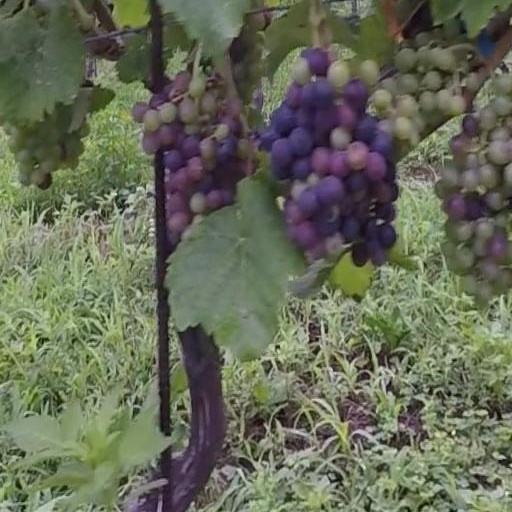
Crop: grape